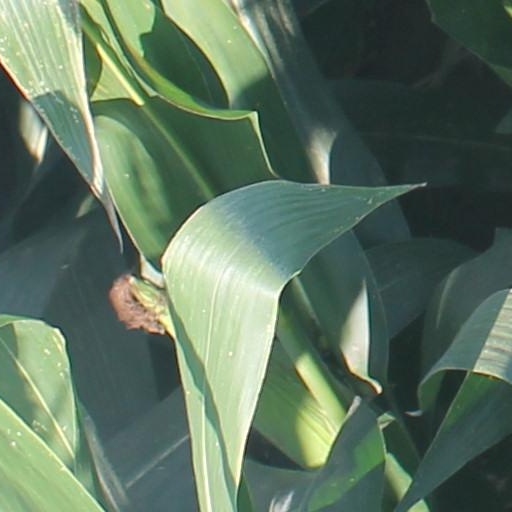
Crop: maize; corn